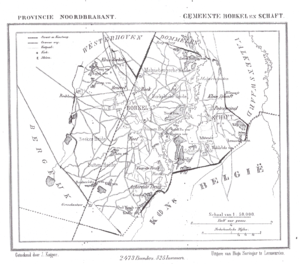
Borkel en Schaft est un village néerlandais de la commune de Valkenswaard et une ancienne commune du Brabant-Septentrional.